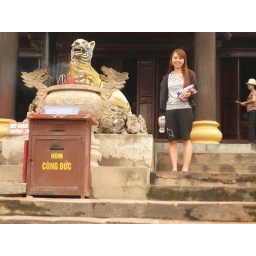
beside white tiger(in legend the tiger has a white fur)